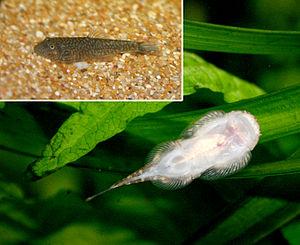
Gastromyzon est un genre de poissons téléostéens de la famille des Gastromyzontidae et de l'ordre des Cypriniformes. Les Gastromyzon sont natifs de Bornéo.
Les Gastromyzontidae ou « loches de rivière » sont une famille de poissons de l’ordre des Cypriniformes. Les Gastromyzontidae sont une famille de loches indigènes à la Chine et l'Asie du Sud. Ils se rencontrent généralement dans les ruisseaux et les rivières avec un courant rapide. La famille comprend environ 137 espèces répartie dans dix-huit genres. Cette famille a été ressuscitée par M. Kottelat dans son examen et la révision des loches en 2012.